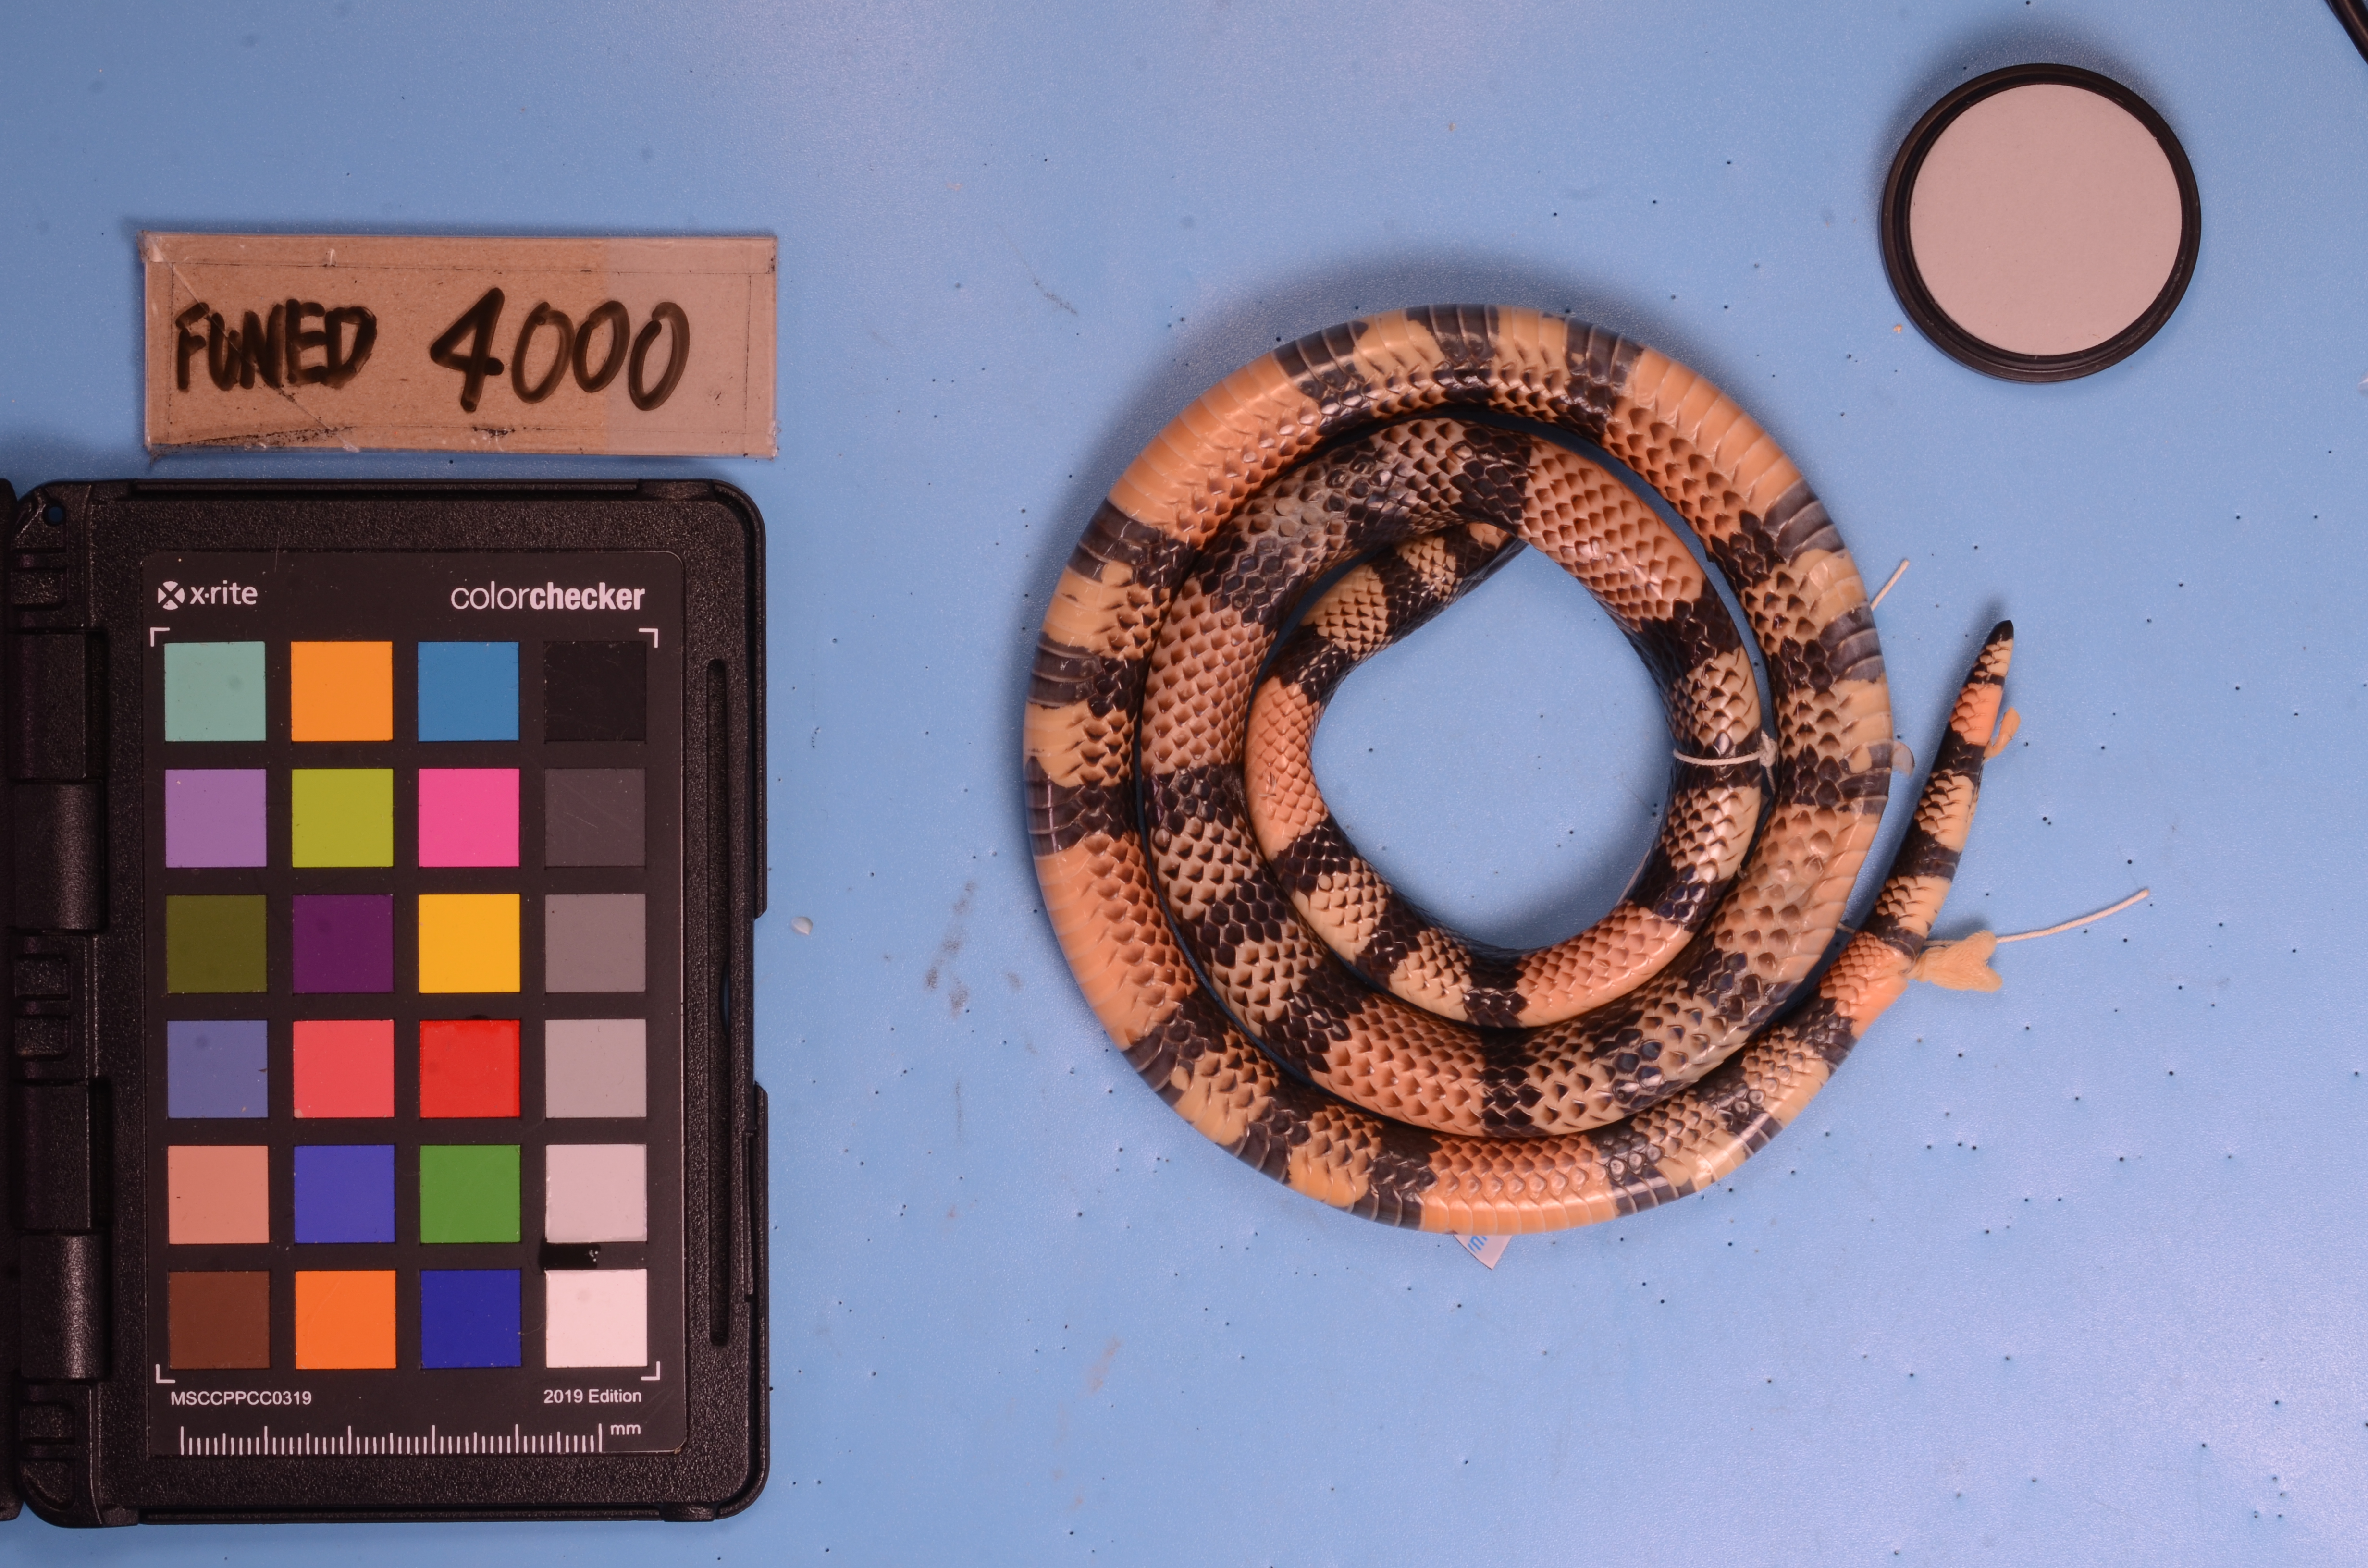
Species: Micrurus frontalis
View: side
Mimicry status: model